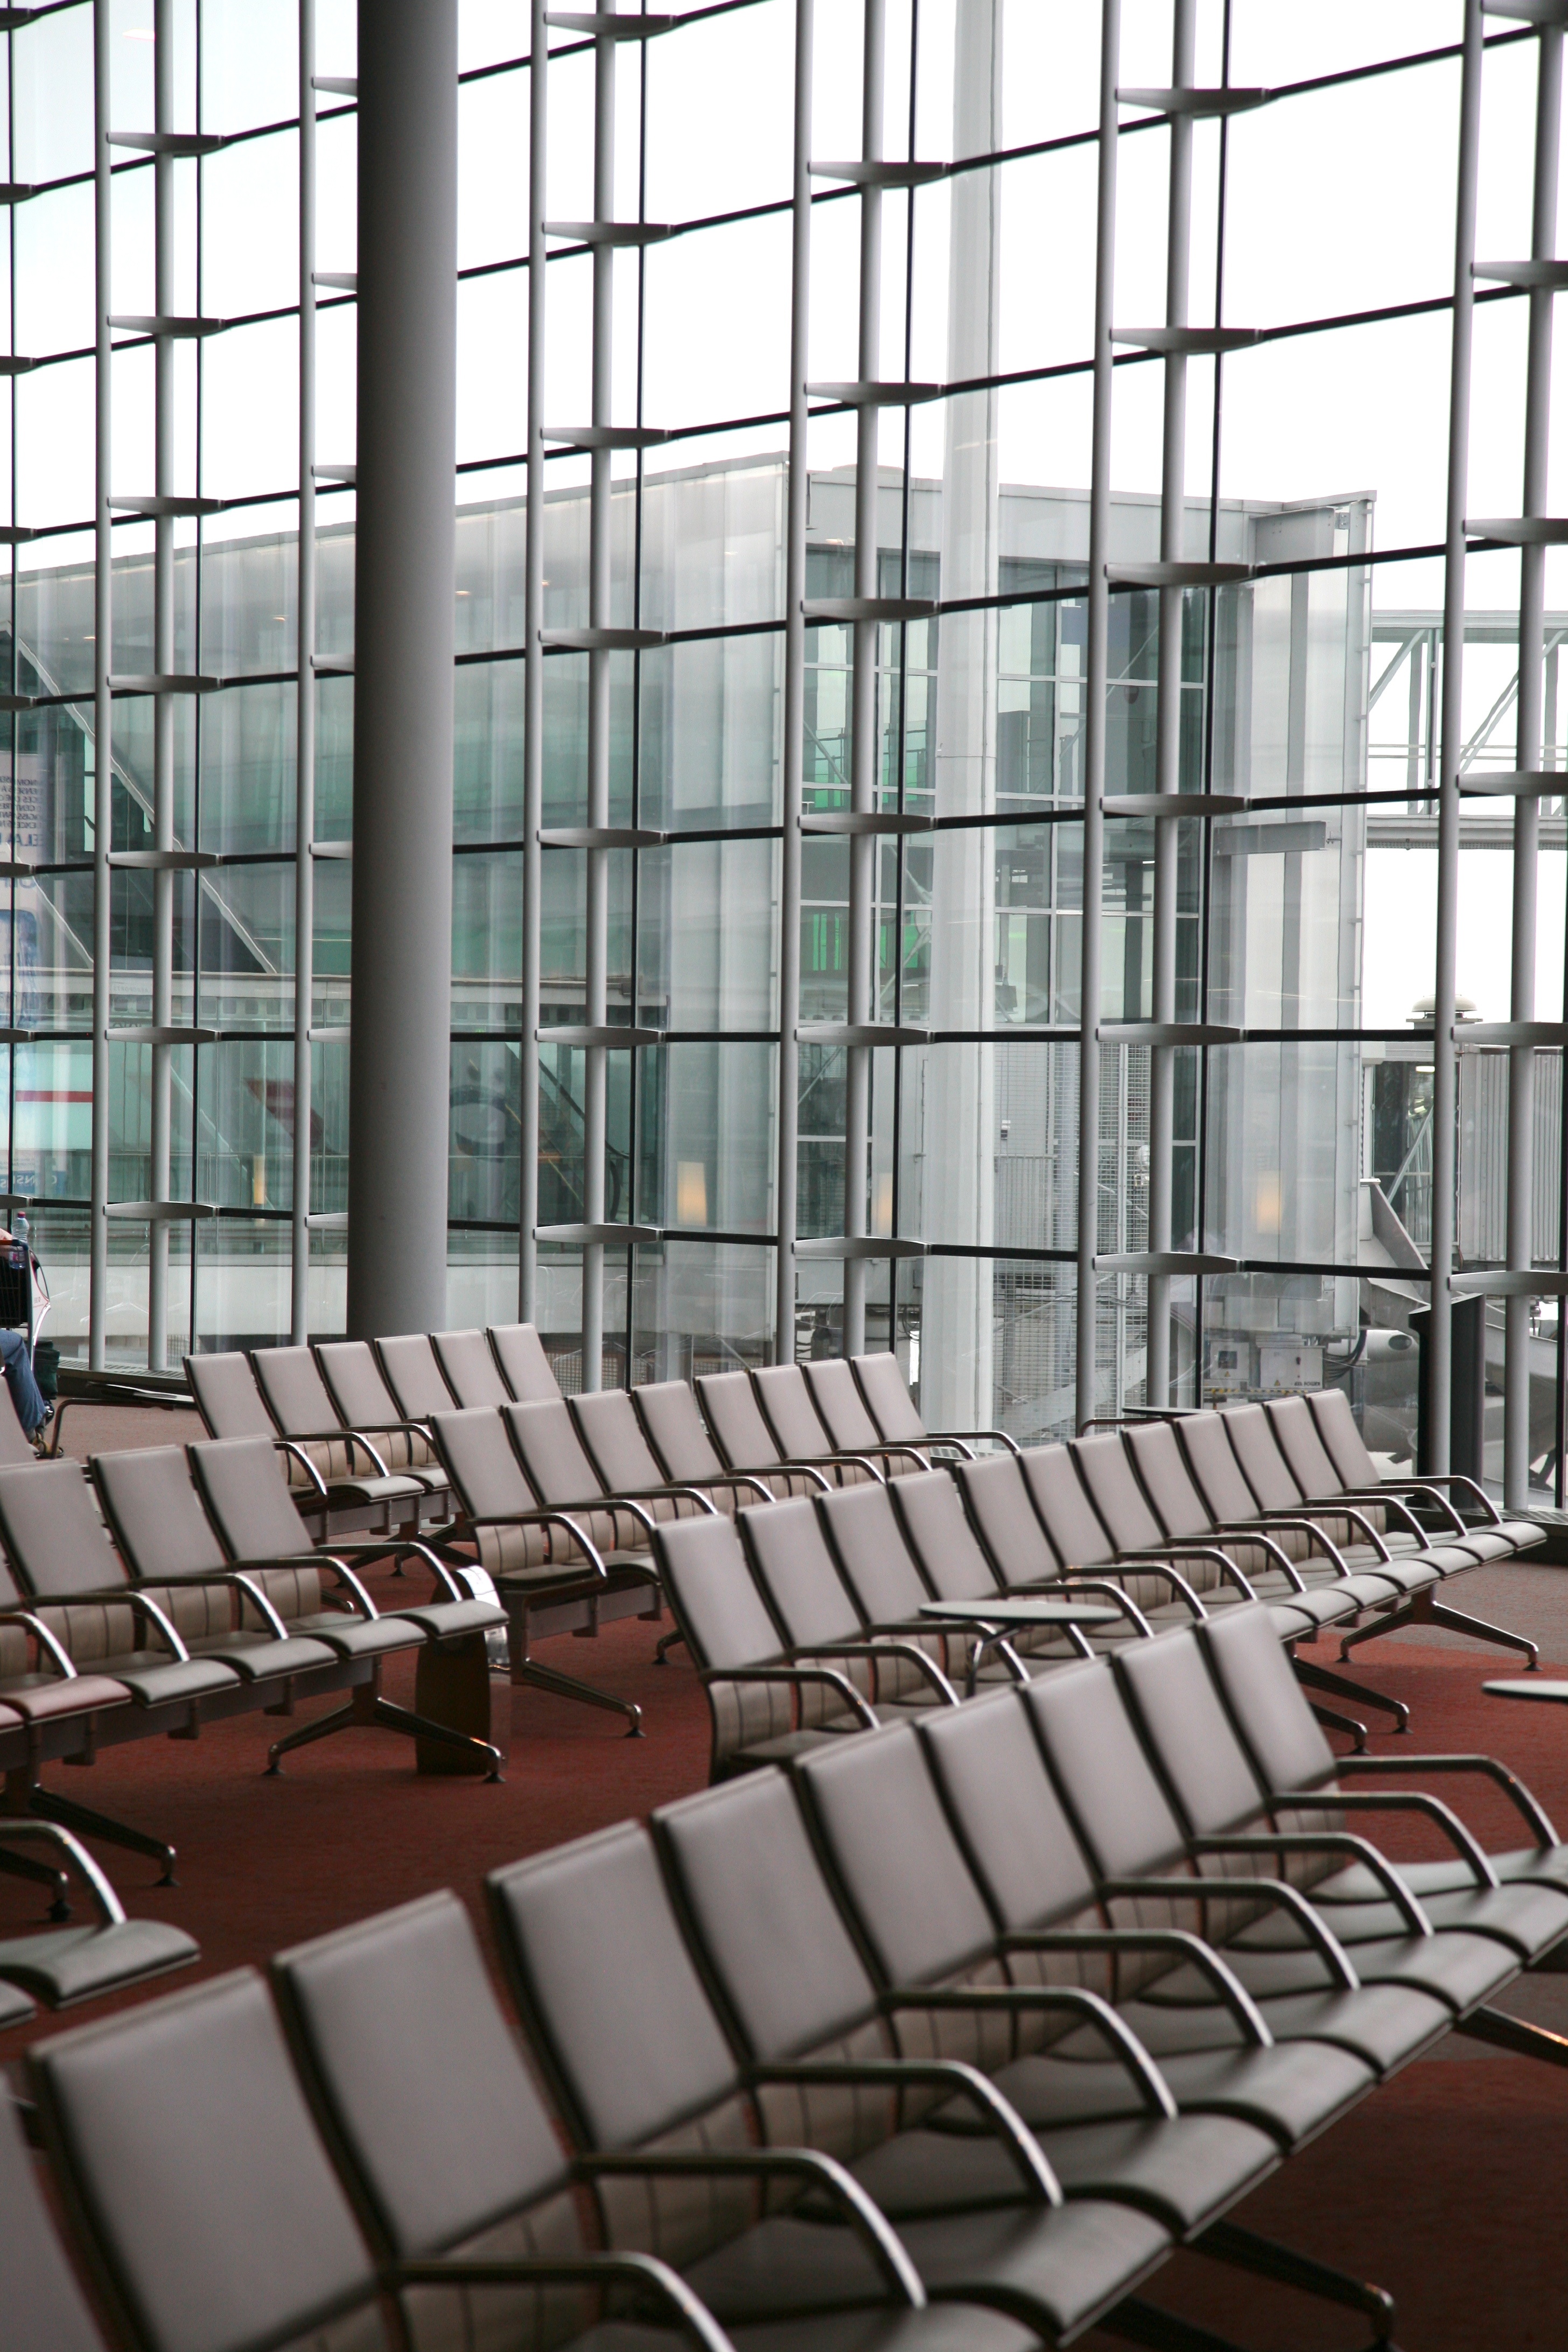
architecture, structure, auditorium, building, paris, airport, airplane, france, piano, furniture, room, interior design, avion, 5d, flughafen, letiste, headquarters, canon5d, lotnisko, vliegtuig, aeroporto, aeropuerto, flyplass, cdg, charlesdegaulleairport, flygplats, lentokentt, terminal2e, lapanganterbang, aeroportul, airfrance, samolot, avi o, a roport